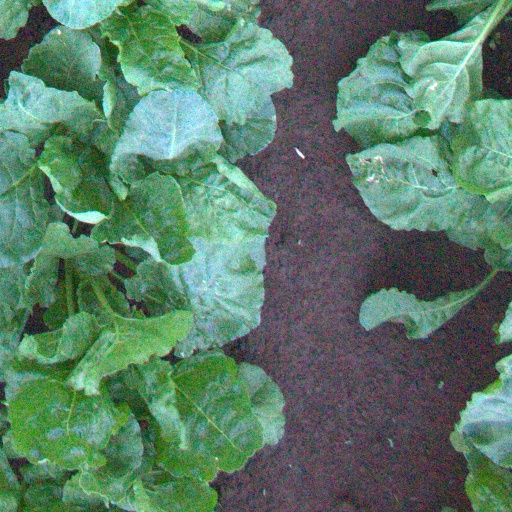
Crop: sugar beet